Morten Berre

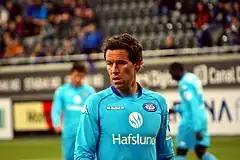
Berre with Vålerenga

Morten Gladhaug Berre (born 10 August 1975) is a Norwegian football coach and former player who played as a winger. With 447 top division appearances, Berre has made the second-highest number of appearances in the Norwegian top division.